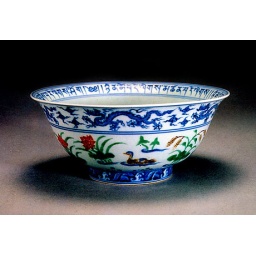
Blue and white bowl with polychrome design,the mandarin ducks swimming in lotus pond, Jingdezhen ware